Pamela Hensley

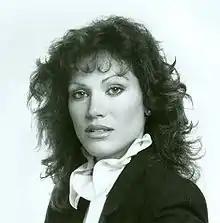
Hensley in a promotional photograph for "Matt Houston", 1982

Pamela Hensley is an American actress and author. Her notable acting roles include Princess Ardala on the 1979–1981 television series "Buck Rogers in the 25th Century" and C.J. Parsons on the 1982–1985 television series "Matt Houston". She also appeared in "Rollerball" and (both 1975) and "Double Exposure" (1982).